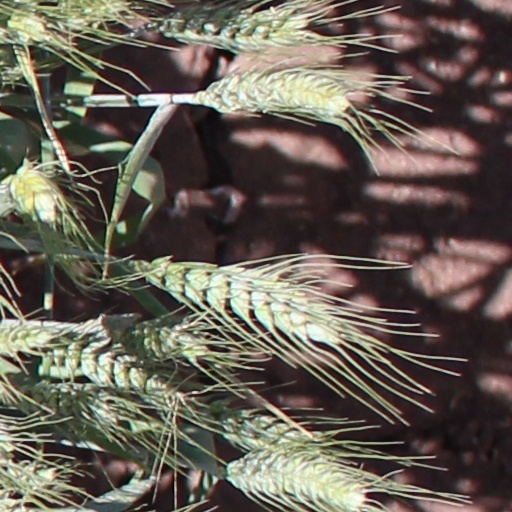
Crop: wheat